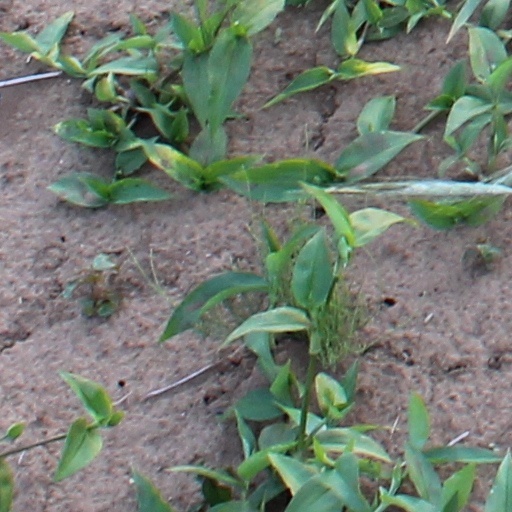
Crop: wheat